Ru (upper garment)

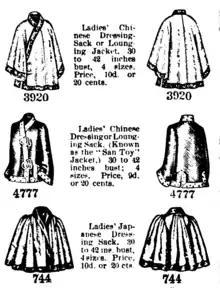
Two Chinese inspired wrap top (#3920 and #4777) and a Japanese inspired wrap-top (#744), early 1900s, images from The Delineator Volume 58, dated 1901.

The closure was also adopted by the Koreans during the Three Kingdoms period who changed the closure of their from left to right by imitating Chinese jackets; the right closure is a feature which still exists in present-days hanbok. Initially, the jeogori closed at the front, then switched to a left closure before eventually closing to the right side. Closing the jeogori to the right has become standard practice since the sixth century AD. King Hyonjong of Goryeo had been said to have composed a poem in 1018 stating, ""Had it not been for Kang, evermore would our coats on the left be bound"," when Kang Kamch'an won against the invading Khitan. The Chinese Ming dynasty also bestowed the ceremonial attire and daily clothing to the Joseon queens from the reign of King Munjong to the reign of King Seonjo whenever a new king was enthroned; the bestowed clothing included , , and dansam (unlined jacket).